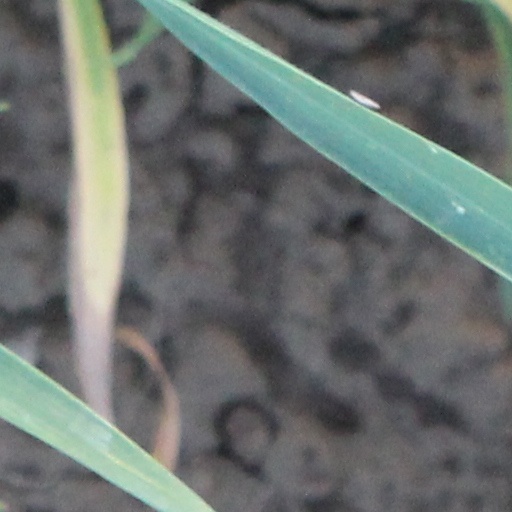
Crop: wheat